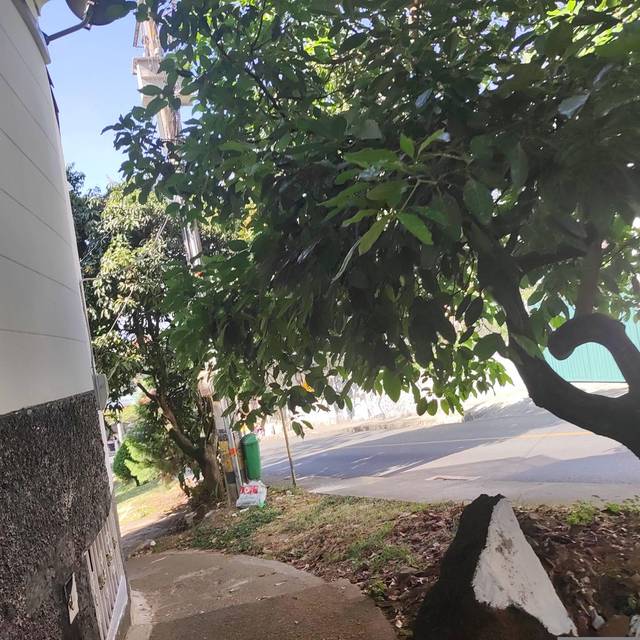
Region: Colombia
Coordinates: 6.275, -75.595